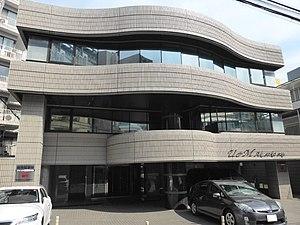
Voici les représentations diplomatiques du Lesotho à l'étranger :